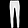
Label: Trouser